Yantai

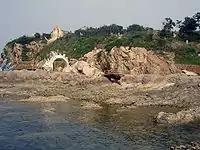
Moon Bay in Yantai

During the Xia and Shang dynasties, the region was inhabited by indigenous people vaguely known to the Chinese as the "Eastern Barbarians" ("Dongyi"). Under the Zhou, they were colonized and sinicized as the state of Lai. Lai was annexed by Qi in Under the First Emperor ("Shi Huangdi"), the area was administered as the Qi Commandery. Under the Han, this was renamed as the Donglai Commandery. Following the Three Kingdoms period, the area was organized by the Jin as the Donglai Kingdom or Principality, later returning to prefecture status as a "jùn" and then "zhōu". Under the Tang and during the Five Dynasties and Ten Kingdoms period, it was known as Deng Prefecture and organized with the Henan Circuit. It was then organized as the Laizhou and then, under the Qing, Dengzhou Prefecture.